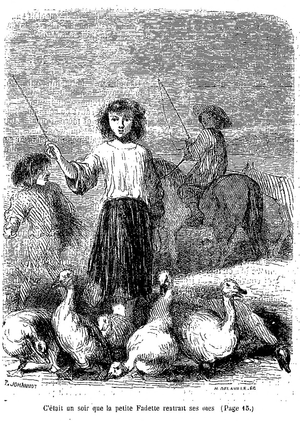
George Sand illustrée par Tony Johannot et Maurice Sand. La Petite Fadette, de George Sand, Paris, Michel-Lévy frères, 1851 (réédition illustrée du roman initialement paru en 1849).
La Petite Fadette est un roman de la romancière George Sand, paru en 1849. Il fait partie de son groupe de livres dits « romans champêtres », qui s'intéressent au monde paysan de la région du Berry à l'époque de l'autrice, au même titre que d'autres livres écrits durant la même période de sa vie, comme La Mare au diable. Le personnage principal, la petite Fadette, est la petite-fille d'une sorcière de village et a elle-même mauvaise réputation en raison des pouvoirs de sorcière qu'on lui attribue.